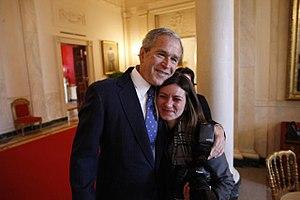
Shealah Craighead est une photojournaliste américaine, photographe officielle de la Maison-Blanche, nommée à ce poste en janvier 2017 par le président Donald Trump.